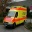
Label: ambulance